Colorful Dragon

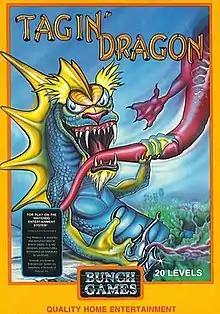
North American cover art

Colorful Dragon, is a maze video game developed and published by Sachen for the Nintendo Entertainment System on 1989 in Asia. Bunch Games later licensed the game for distribution in North America for a 1990 release, and published it as Tagin' Dragon.